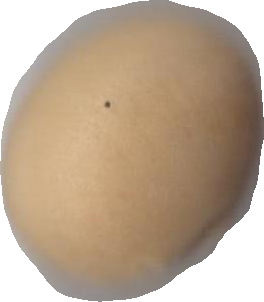
Variety: Dega